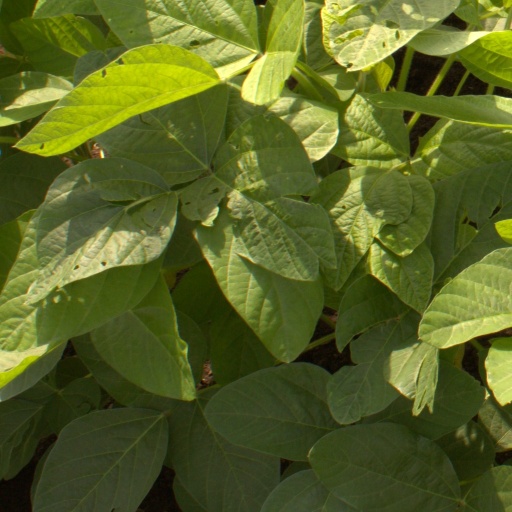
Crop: soybean